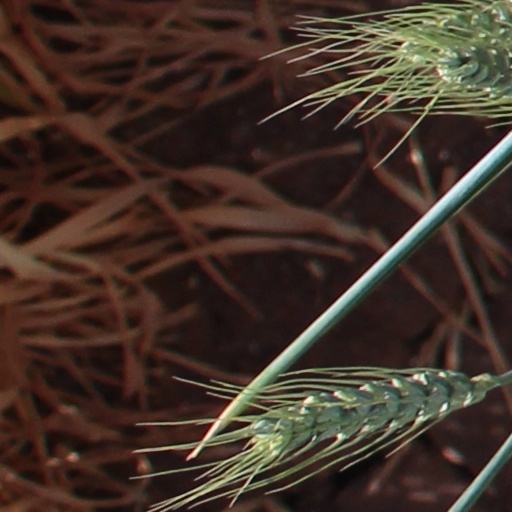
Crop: wheat